Aries Merritt

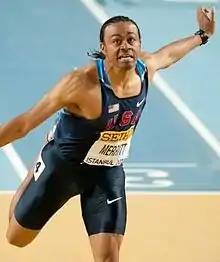
Merritt at the 2012 IAAF World Indoor Championships

Aries Merritt (born July 24, 1985) is an American track and field athlete who specializes in the 110 metre hurdles, and currently holds the world record in that event with a time of 12.80 s set on September 7, 2012. He won the gold medal in the 110 metre hurdles at the 2012 Summer Olympics in London.